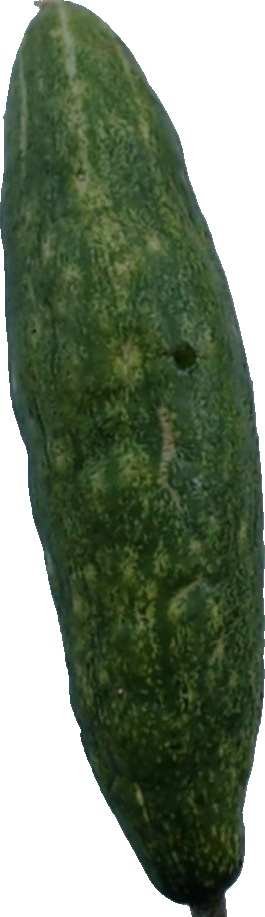
Label: cucumber_3